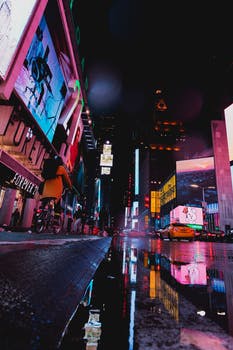
Label: No Watermark